Stanley executive council of Ceylon

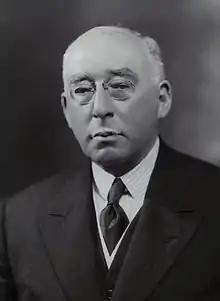

The Stanley executive council was the 20th executive council of British Ceylon. The government was led by Governor Herbert Stanley.